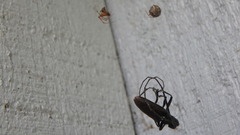
Species: Parasteatoda_tepidariorum